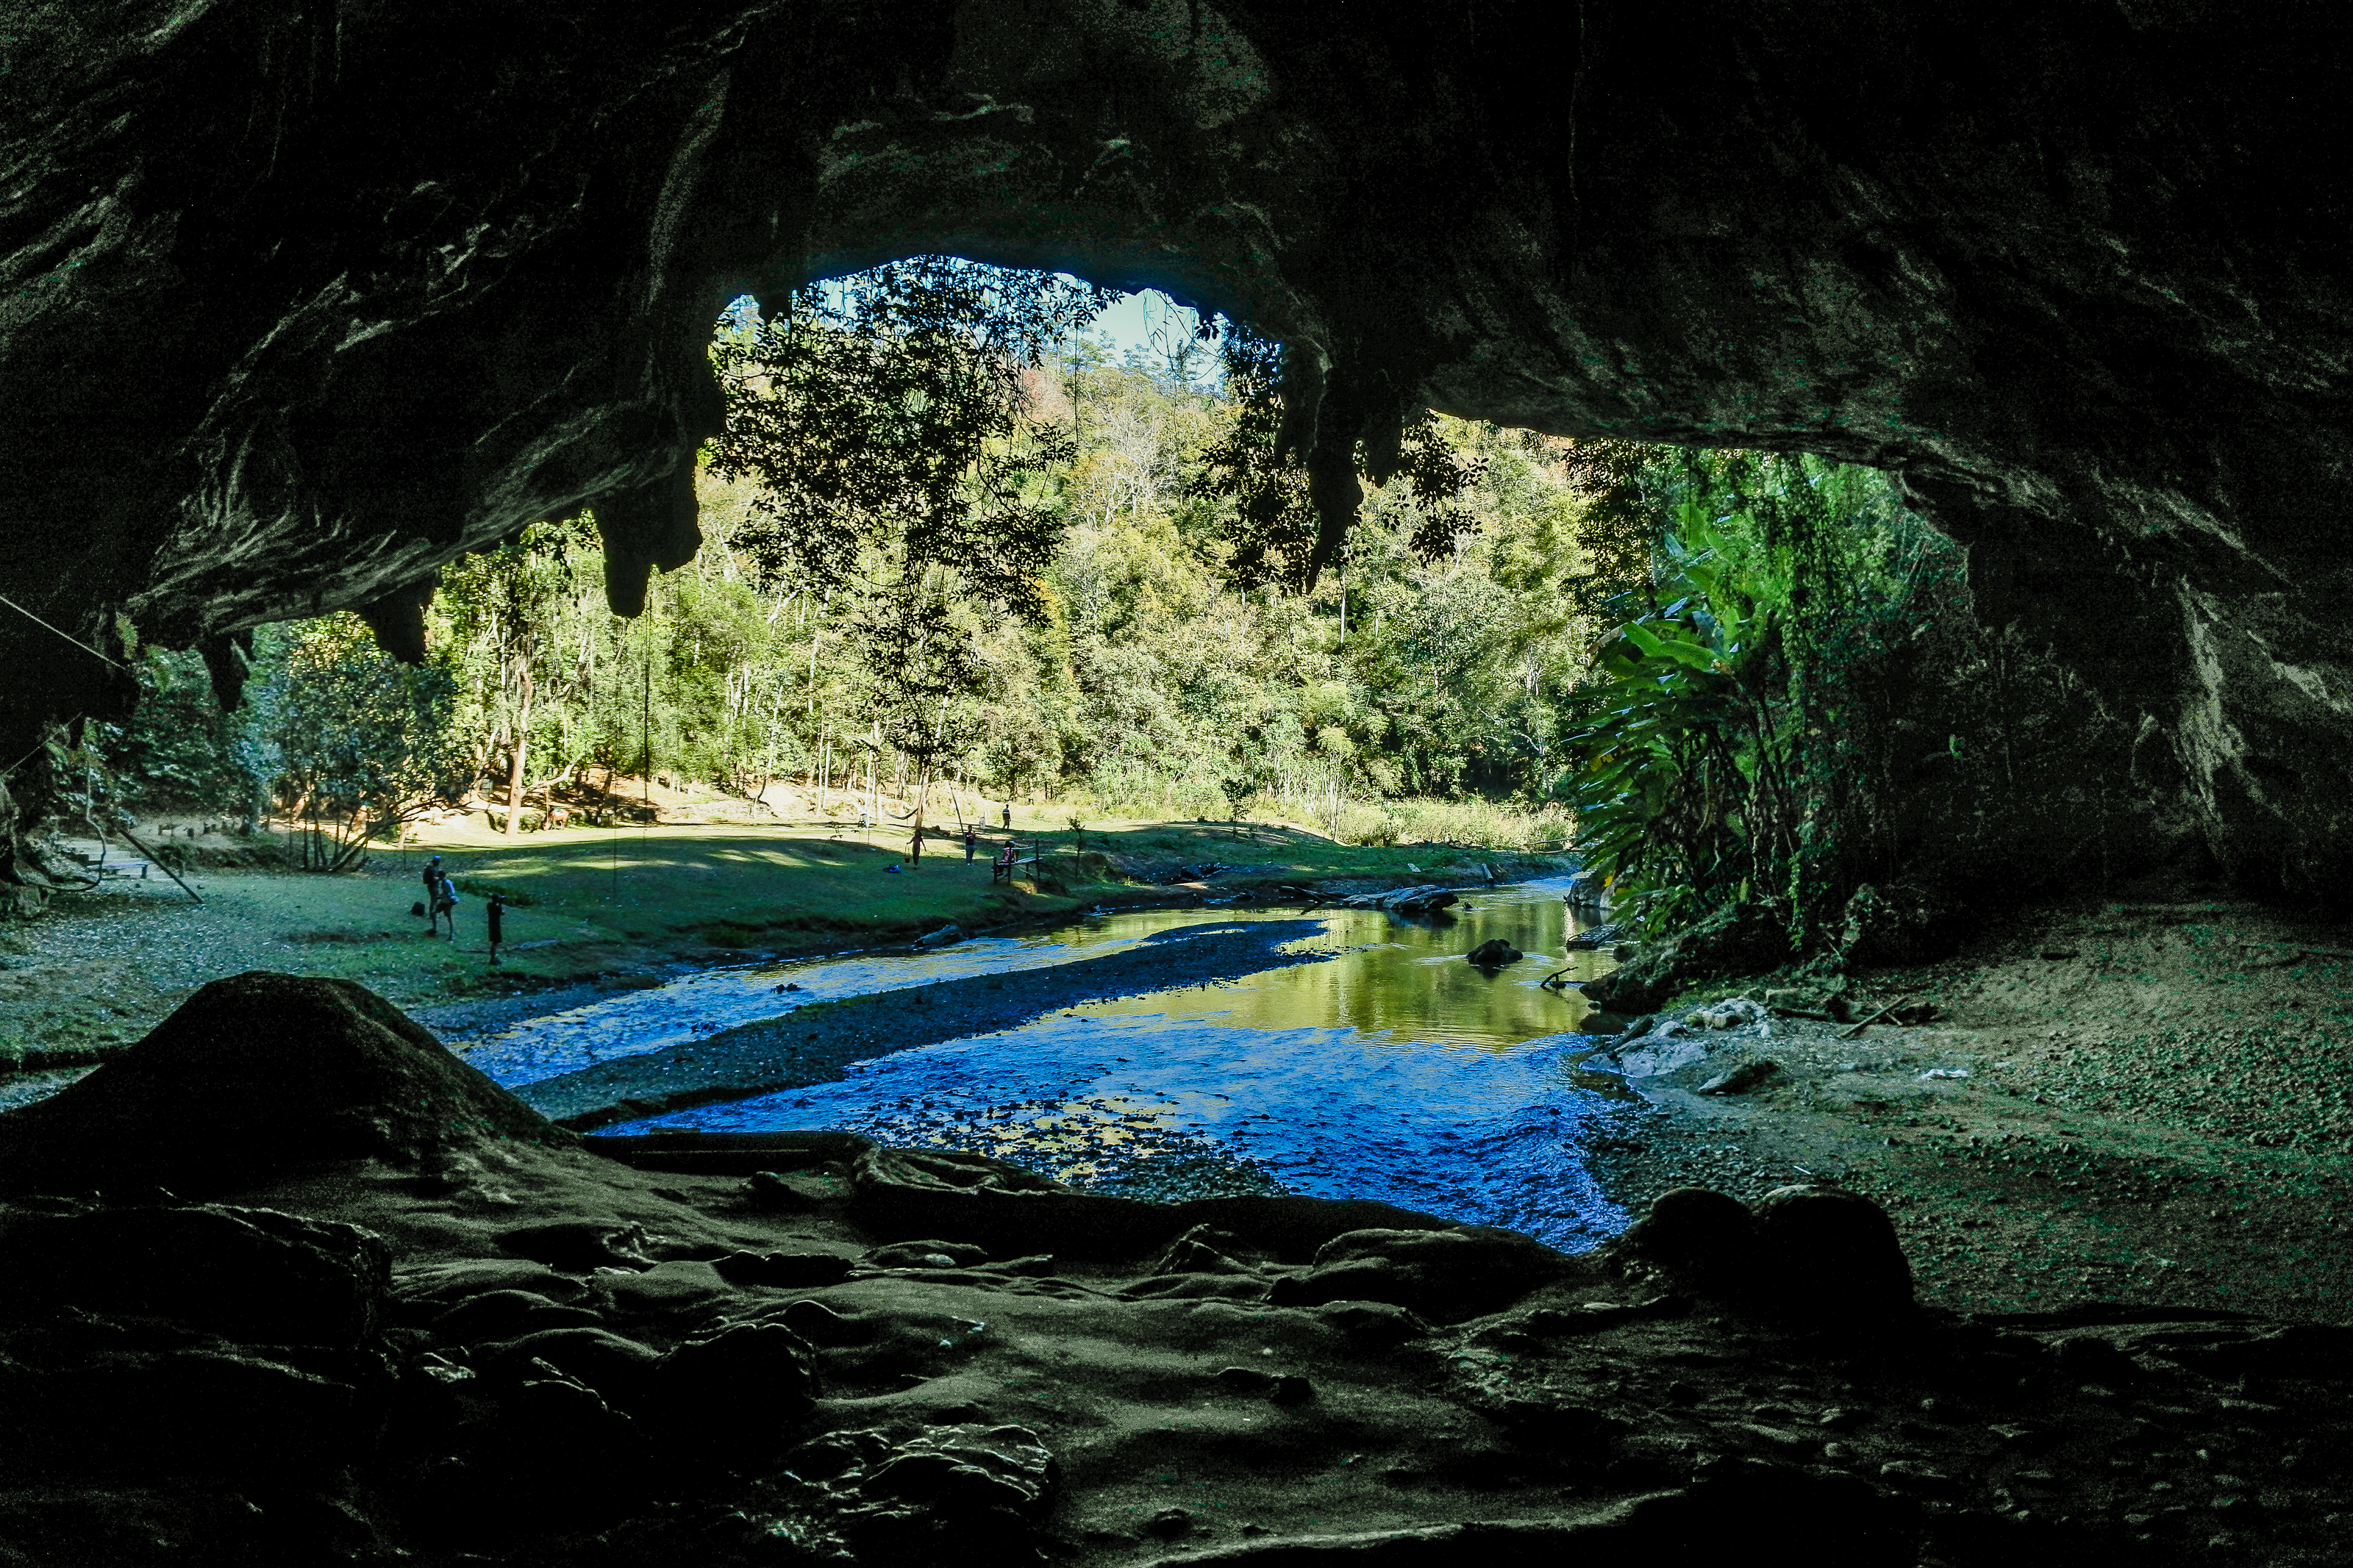
lod, tourism, geology, inside, scenic, sun, interior, lot, rock, amazing, beautiful, mountain, limestone, tham, walking, thailand, dark, pai, cave, famous, green, natural, nature, asia, stalagmite, people, water, lifestyle, stone, adventure, mae hong son, outdoor, attraction, light, underground, background, person, stalactite, backpack, fish, sunset, silhouette, river, travel, landscape, natural landscape, formation, nature reserve, vegetation, tree, water resources, watercourse, reflection, lake, leaf, botany, sea cave, coastal and oceanic landforms, pond, erosion, plant, fluvial landforms of streams, state park, national park, sunlight, forest, vacation, jungle, bank, sea, stream, underground lake, spring, arch, rainforest